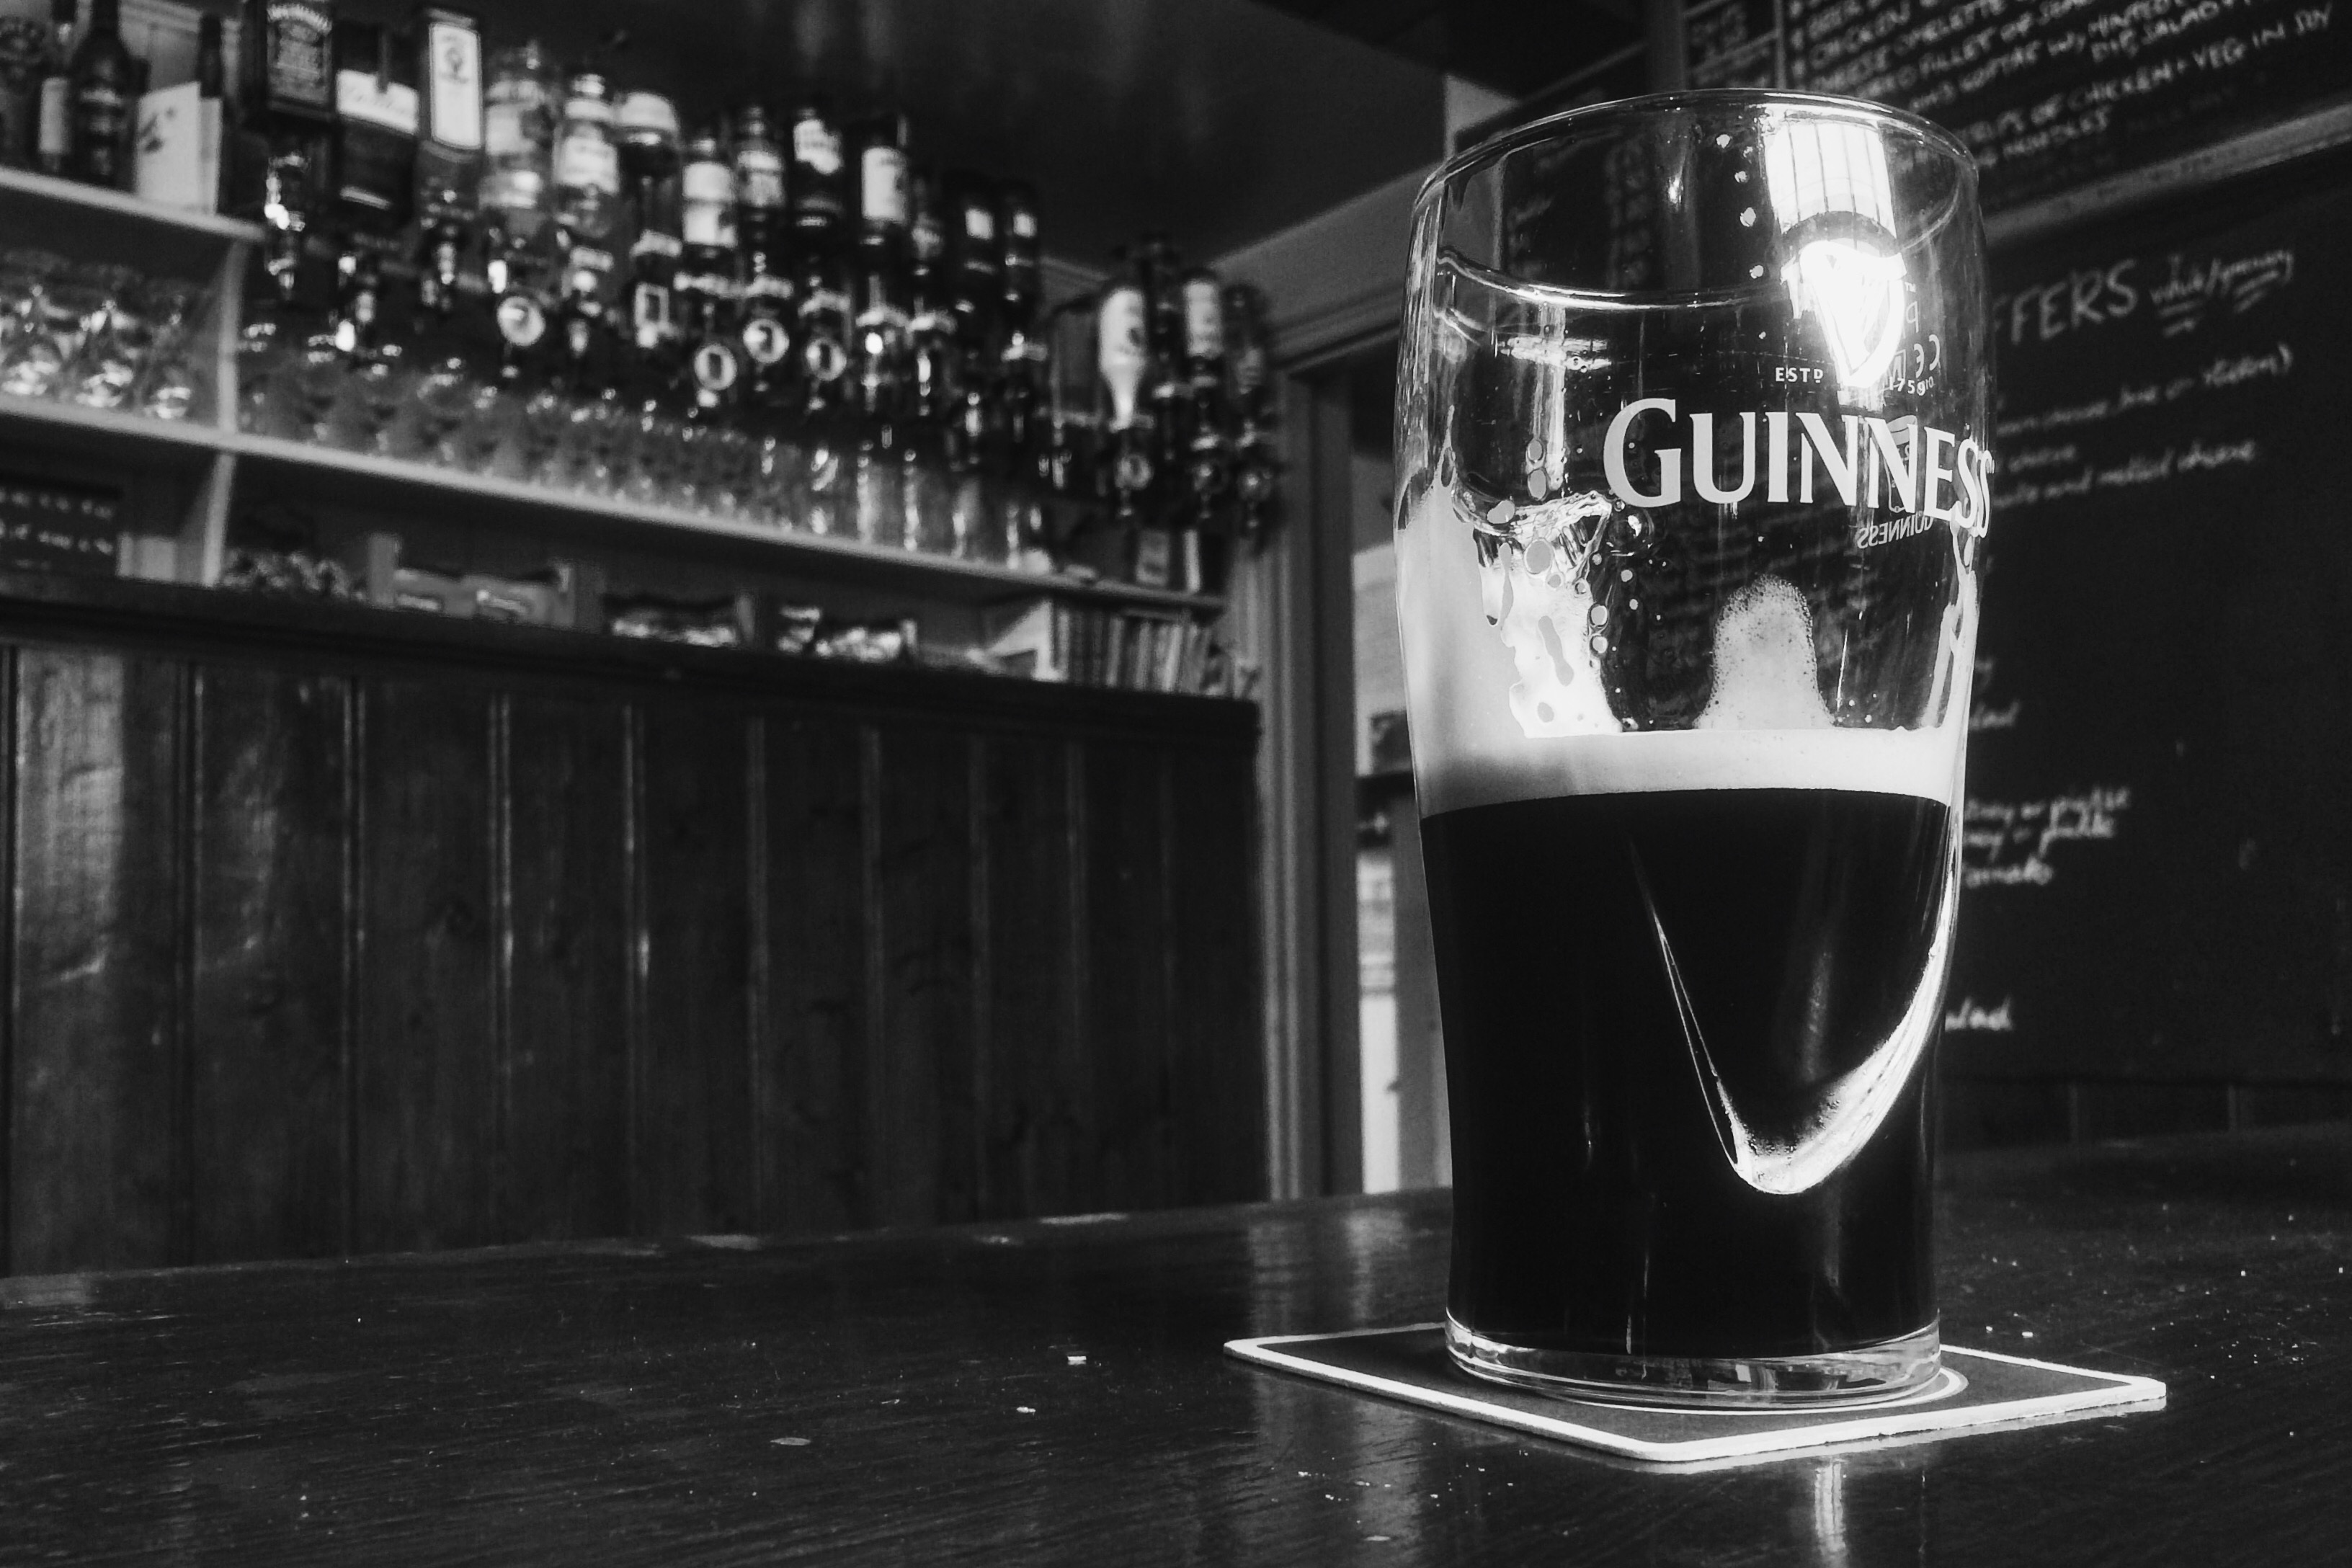
cold, liquid, light, black and white, white, night, photography, glass, dark, bar, foam, beverage, drink, darkness, black, monochrome, lighting, optics, beer, bubble, alcohol, draft, froth, party, photograph, refreshment, image, shape, pub, refreshing, irish, pint, guinness, stout, ale, monochrome photography, black board, beer mat, film noir